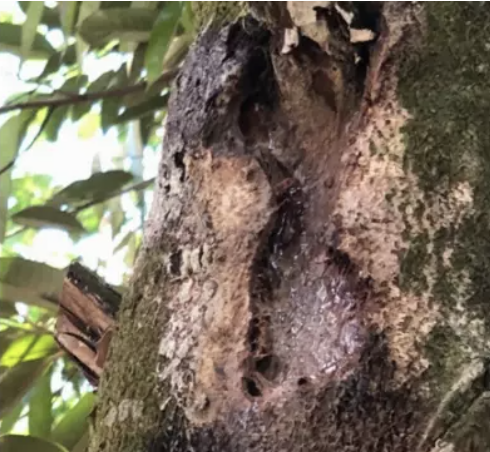
Label: stem_cracking_ gummosis